Twinkle Toes

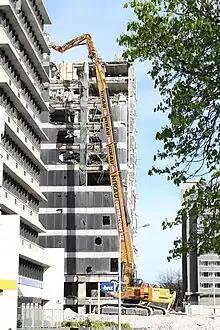
Twinkle Toes demolishing the PricewaterhouseCoopers building in September 2012

Twinkle Toes is the largest excavator in the Southern Hemisphere. It was used in Christchurch to demolish tall buildings following the 2010 and 2011 earthquakes before moving to Wellington following the 2016 Kaikōura earthquake.